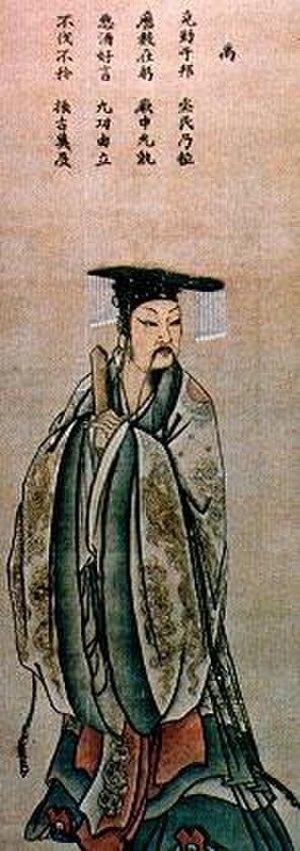
Les Trois gouverneurs du Ciel, de la Terre et des Eaux sont trois dieux taoïstes de l’École des cinq boisseaux de riz fondée sous les Han Orientaux par Zhang Daoling. Les rites au Ciel, à la Terre et aux Eaux étaient à l'origine selon le Liji un privilège royal. À l'époque des Dynasties du Nord et du Sud, ces trois dieux se sont confondus avec trois autres divinités régissant chacune un tiers de l’année, dits shangyuan, zhongyuan et xiayuan.